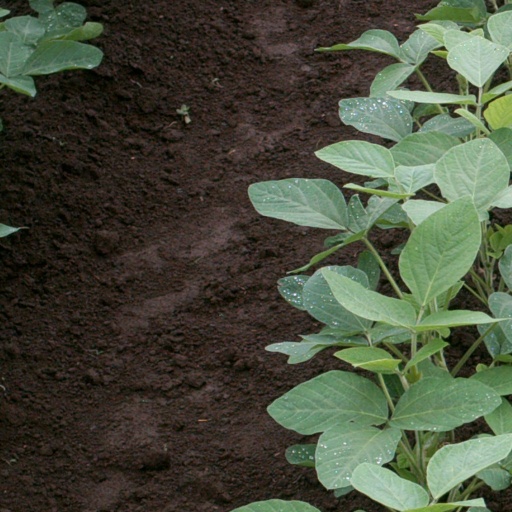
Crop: soybean